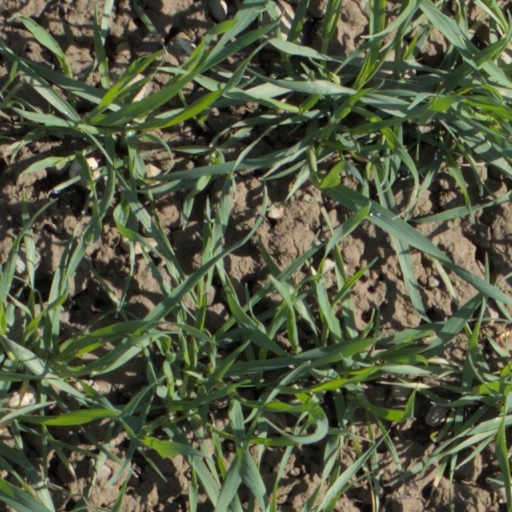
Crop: wheat